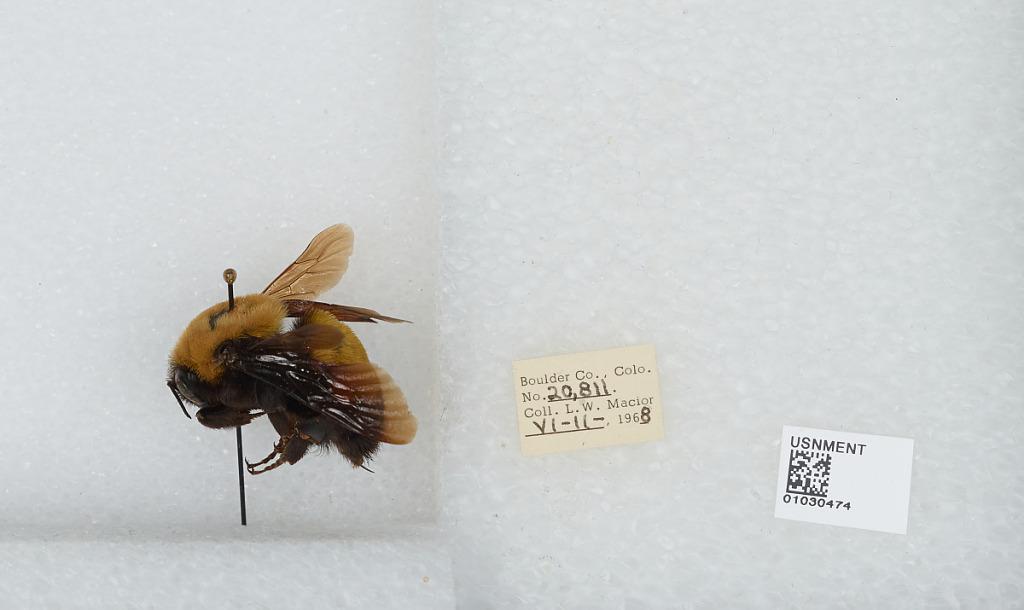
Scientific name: Bombus (Separatobombus) morrisoni Cresson
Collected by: L. Macior
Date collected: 1968-6-11
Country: United States
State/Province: Colorado
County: Boulder
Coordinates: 40.015, -105.27